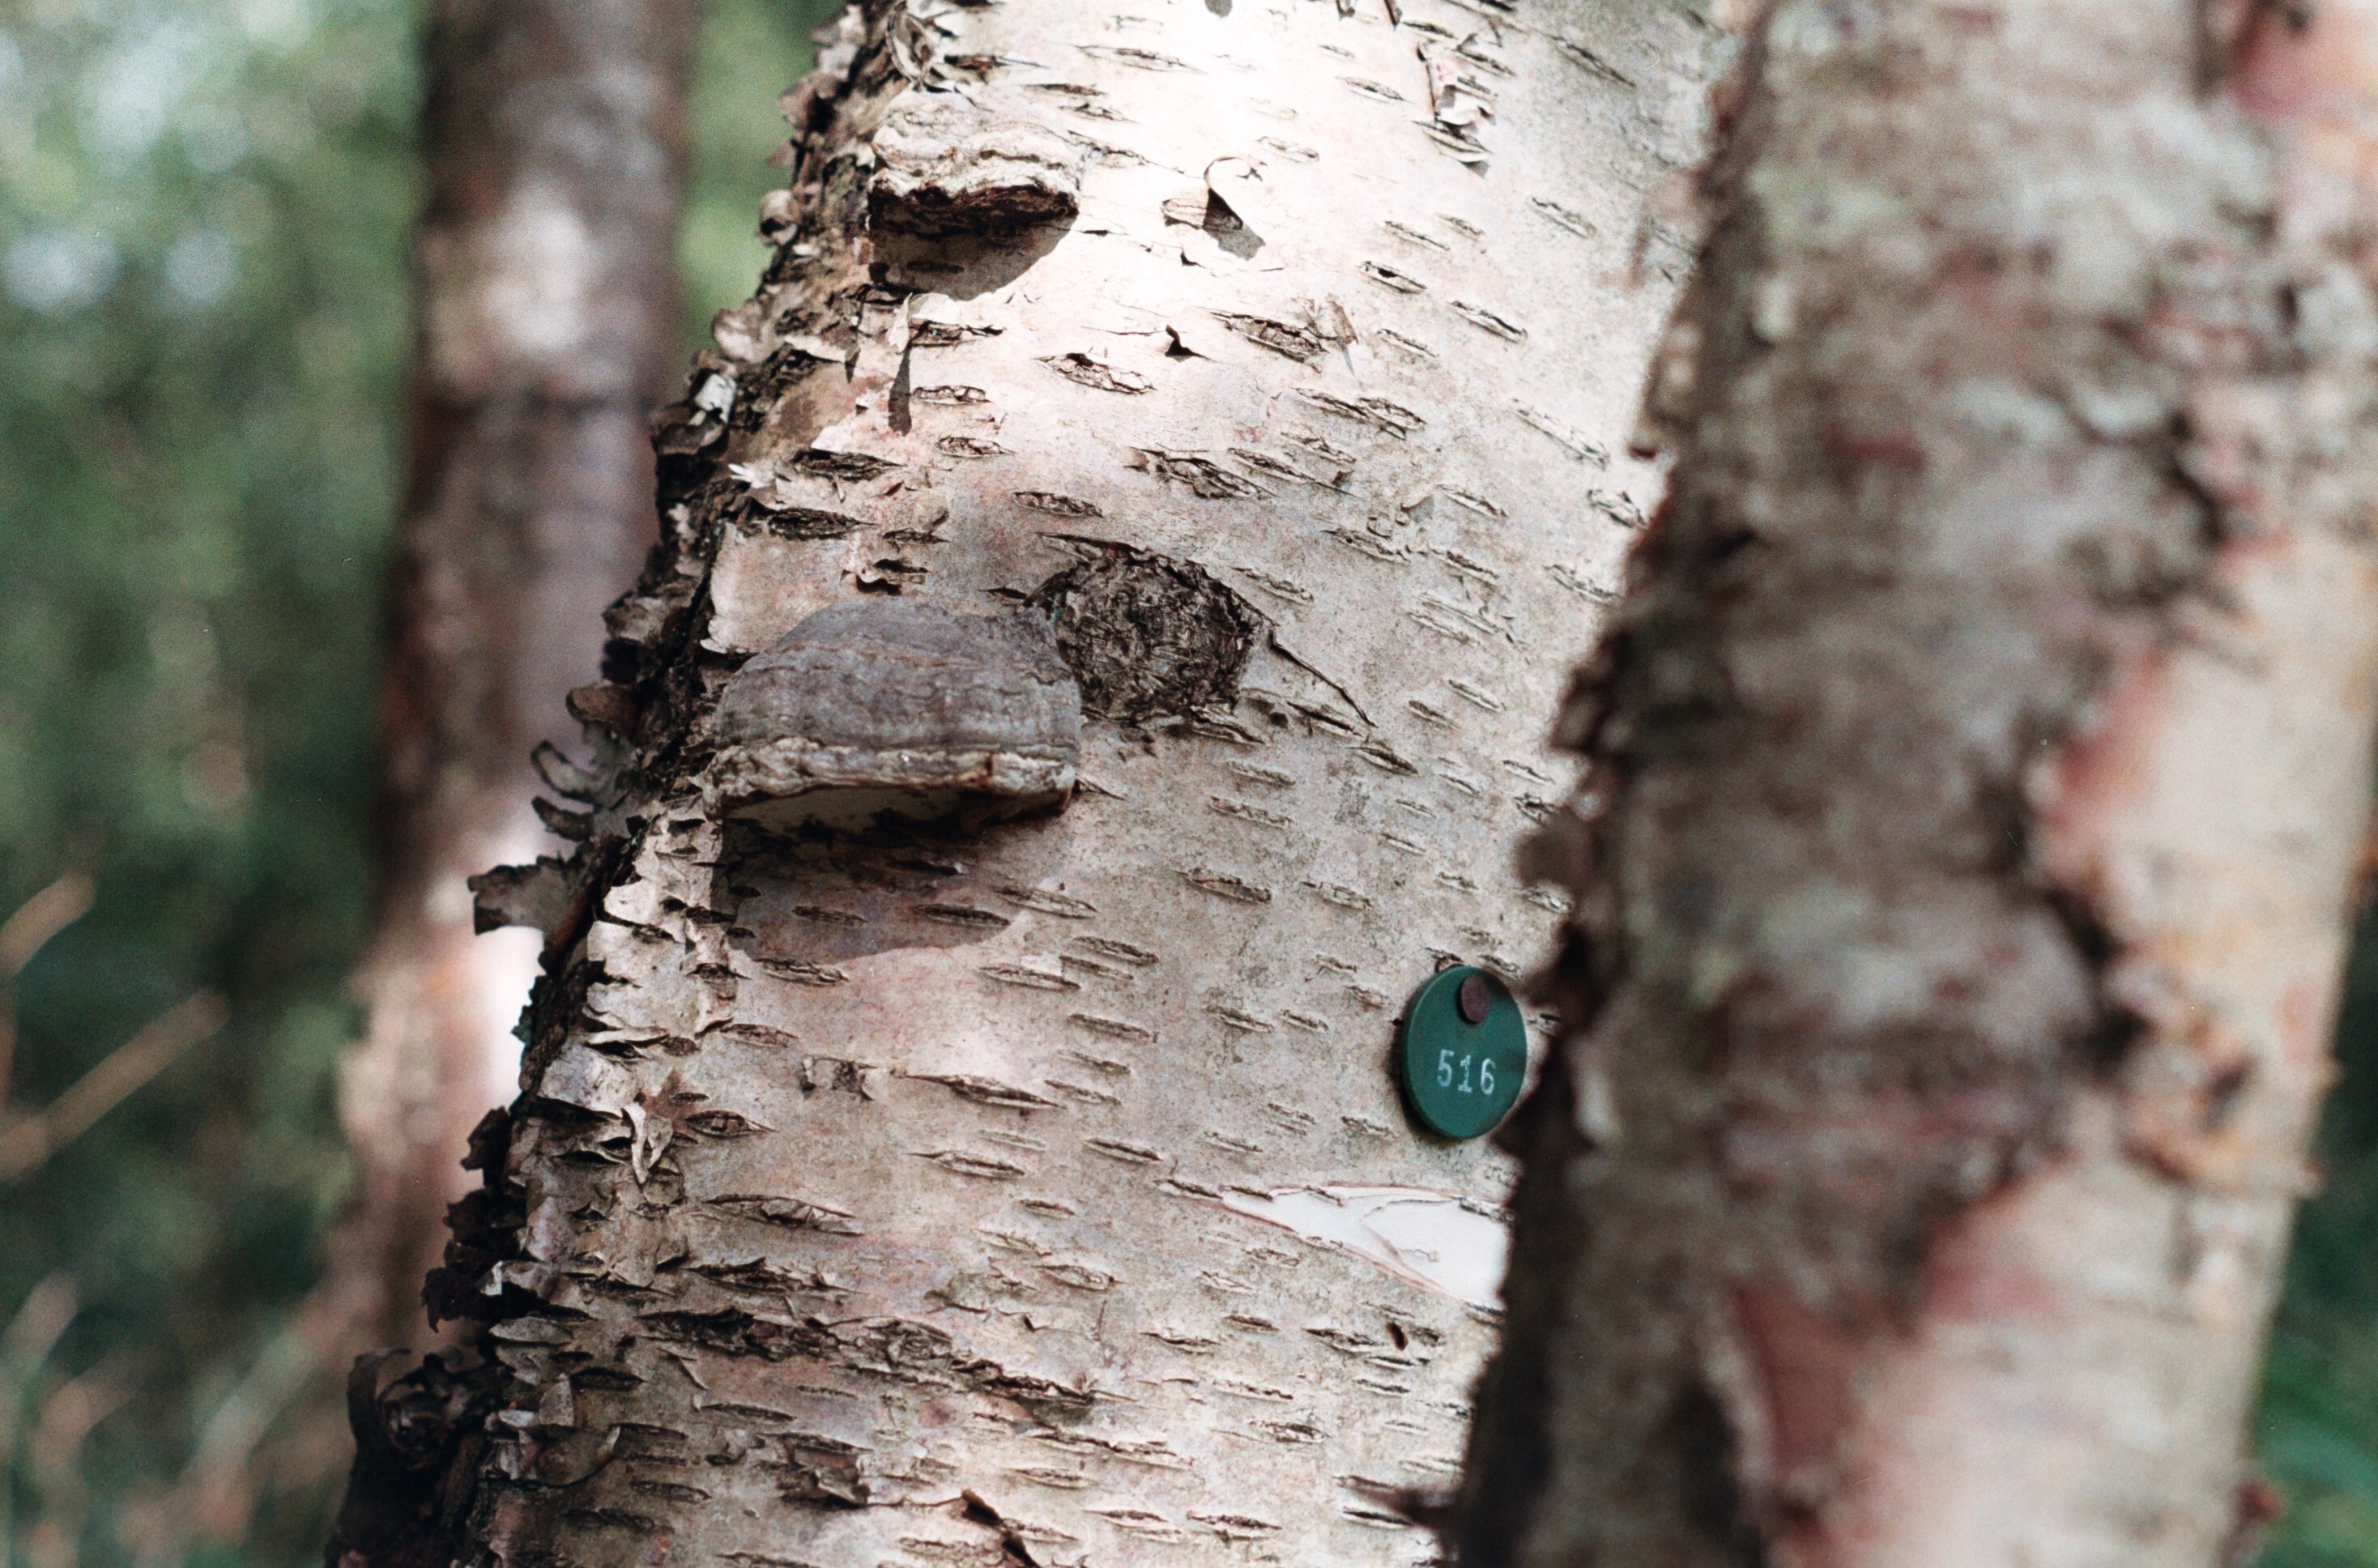
tree, nature, branch, plant, wood, leaf, trunk, film, bark, birch, rough, fauna, twig, close up, tag, woodland, kodakcolorplus200, pentaxmesuper, flowering plant, plant stem, woody plant, land plant